Camille Coduri

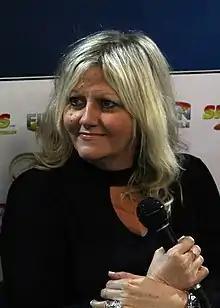
Coduri in 2016

Camille Coduri (born 18 April 1965) is an English actress. She gained prominence through her role as Jackie Tyler, the mother of Rose Tyler, in "Doctor Who" (2005–2006, 2008, 2010). She has since appeared in the BBC comedies "Him & Her" (2010–2013) and "King Gary" (2018–2021), and the Channel 4 sitcom "Big Boys" (2022–2025).